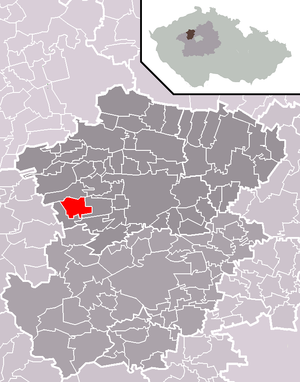
Malíkovice est une commune du district de Kladno, dans la région de Bohême-Centrale, en Tchéquie. Sa population s'élevait à 378 habitants en 2020.